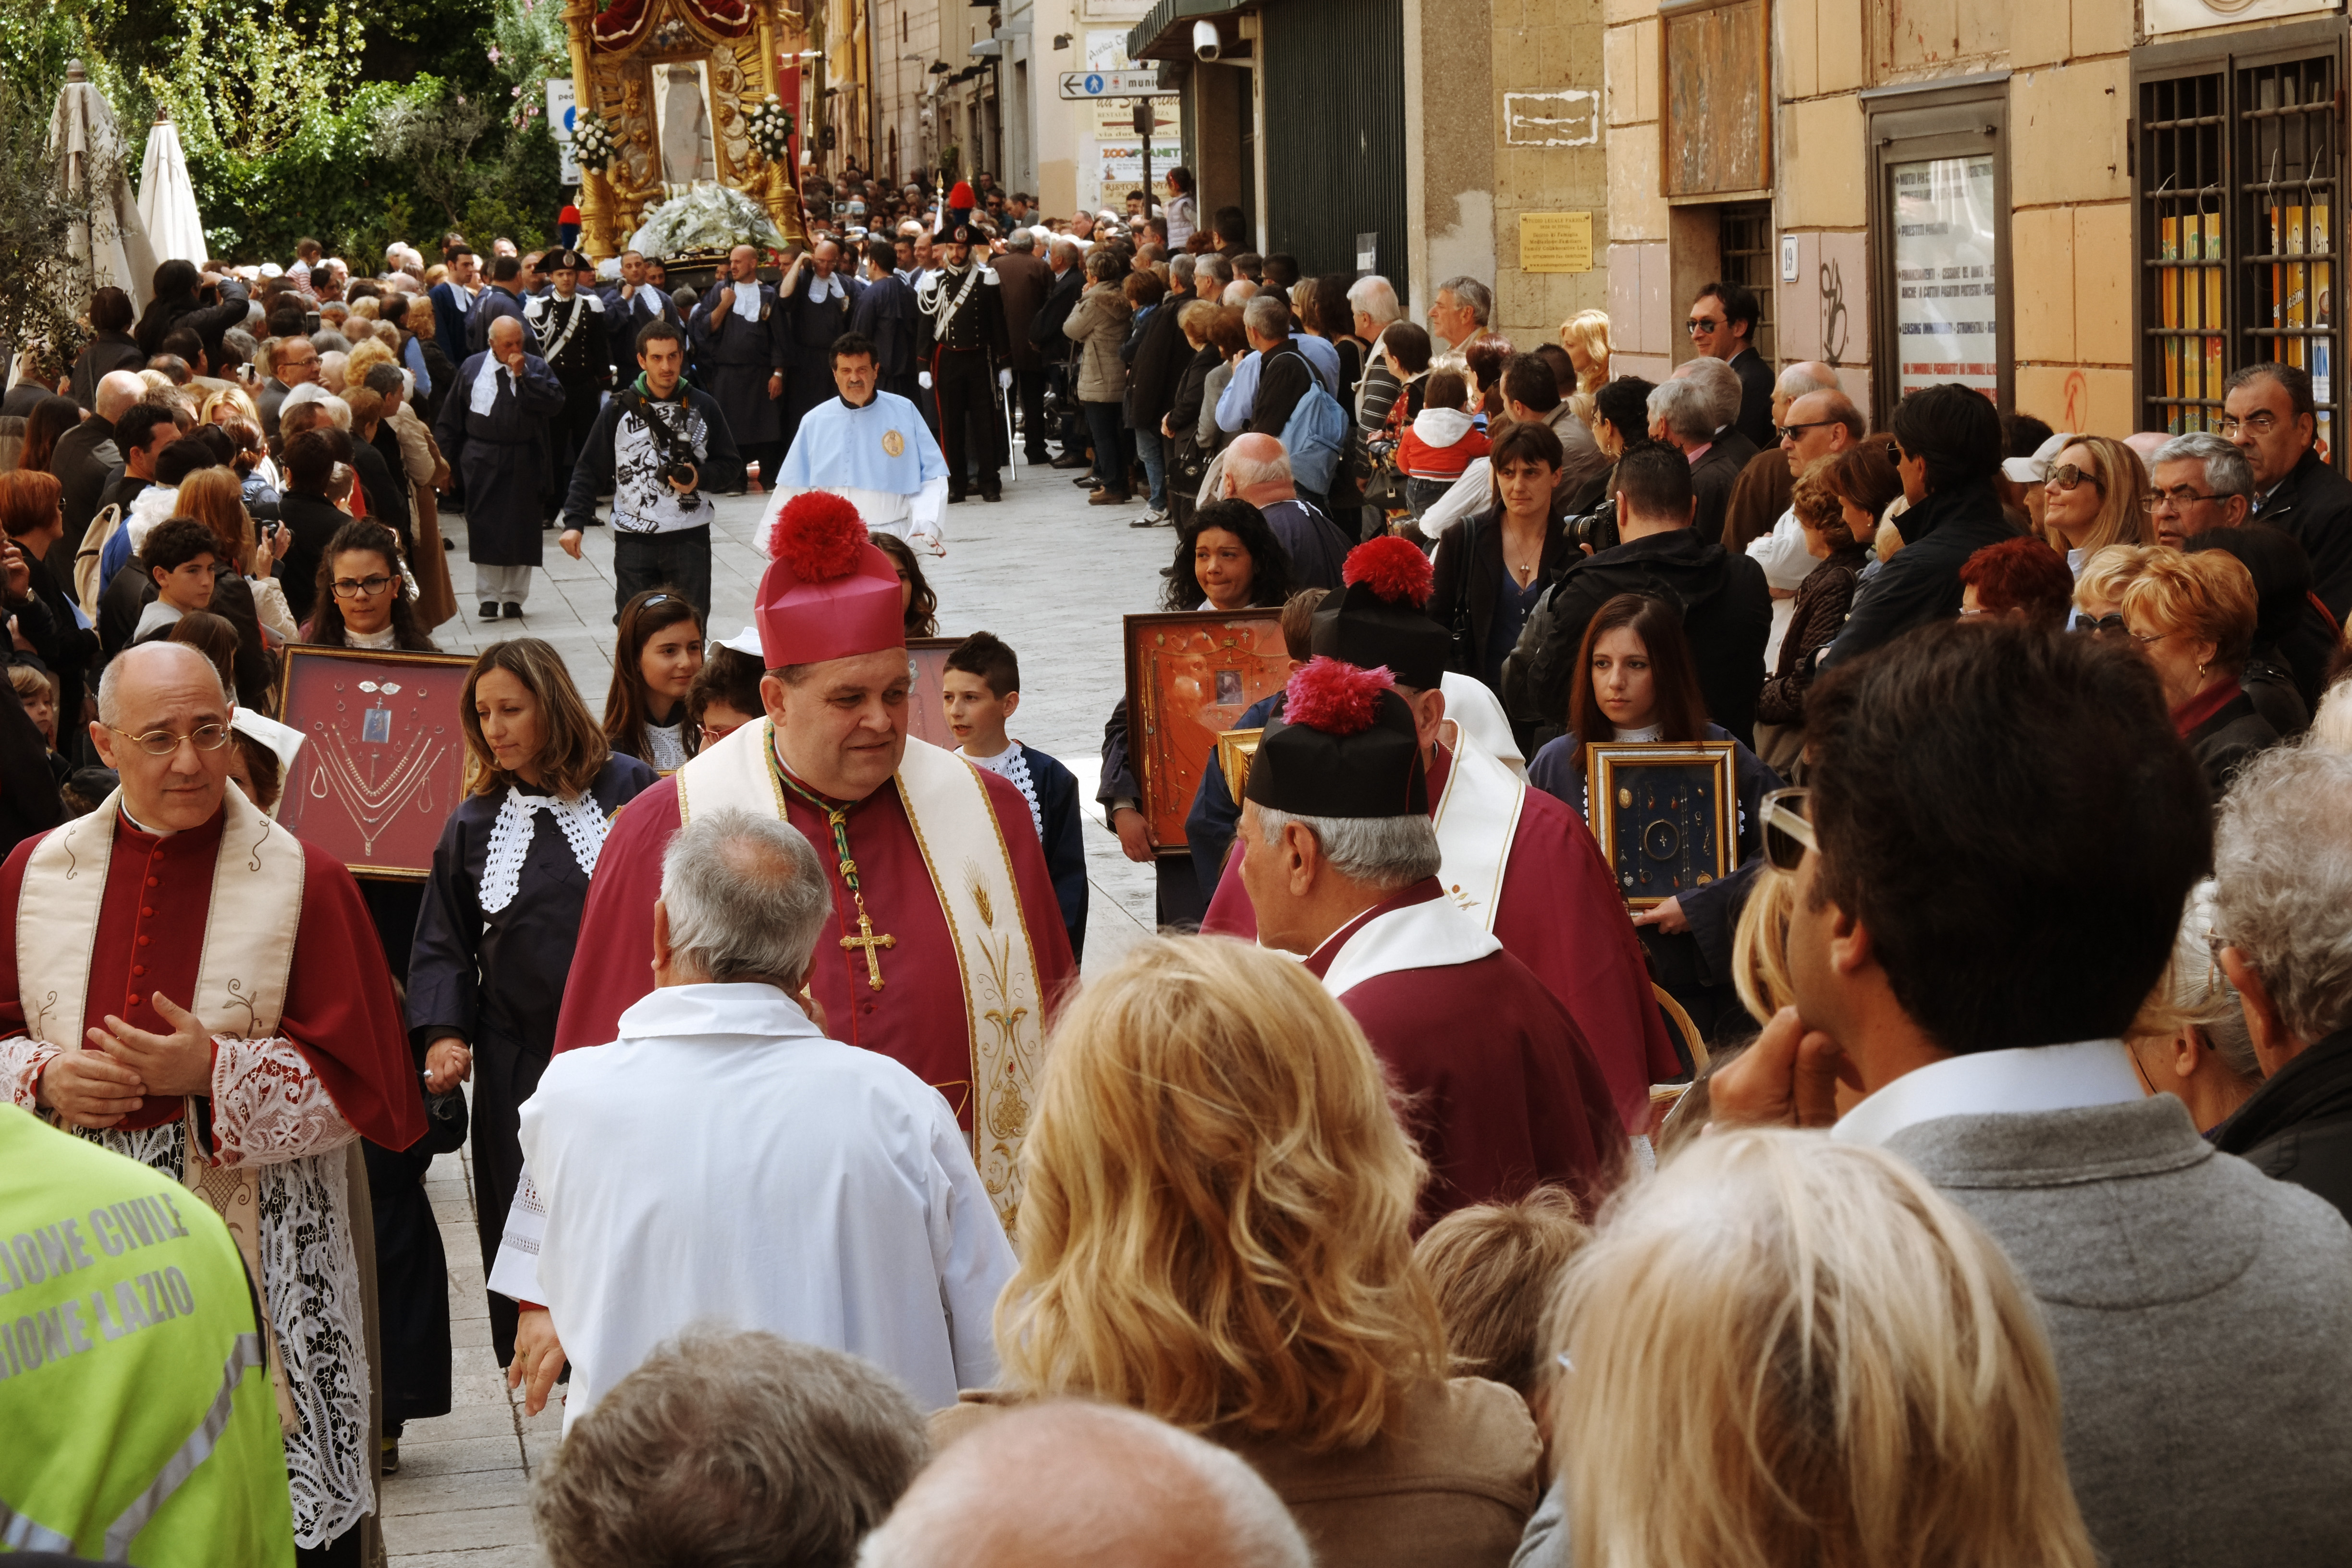
people, crowd, audience, italy, fuji, fujix, fujixe1, e1, tivoli